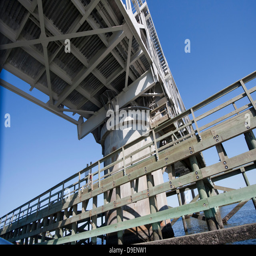
a view from the waterway of the swing bridge connecting a city and person